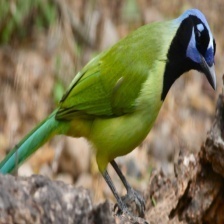
Species: GREEN JAY
Scientific name: CYANOCORAX YNCAS
ImageNet parent category: jay